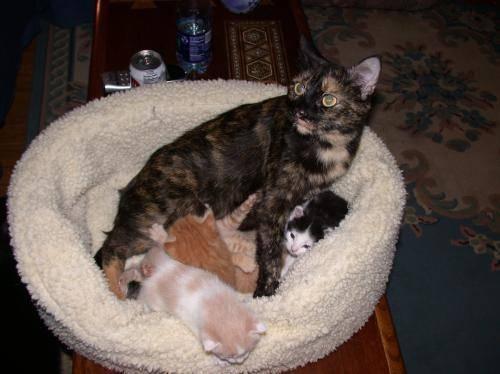
cat